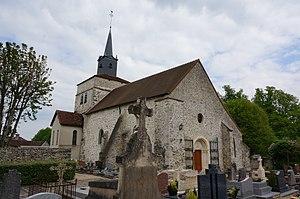
vue de l'église de Bergères-sous-Montmirail.
Bergères-sous-Montmirail est une commune française, située dans le département de la Marne en région Grand Est.